Petr Chaadaev (ski jumper)

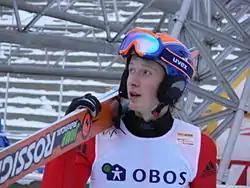
Petr Chaadaev, Holmenkollen 2006

Petr Chaadaev (born January 21, 1987, Moscow) is a Belarusian ski jumper who has competed since 2001.